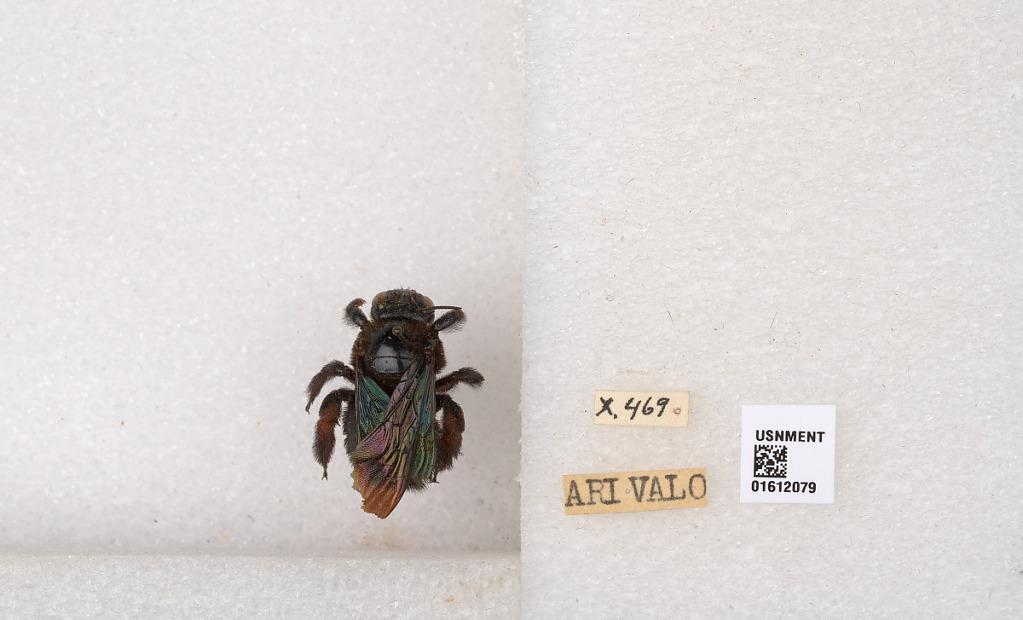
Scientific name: Xylocopa (Neoxylocopa) sp.